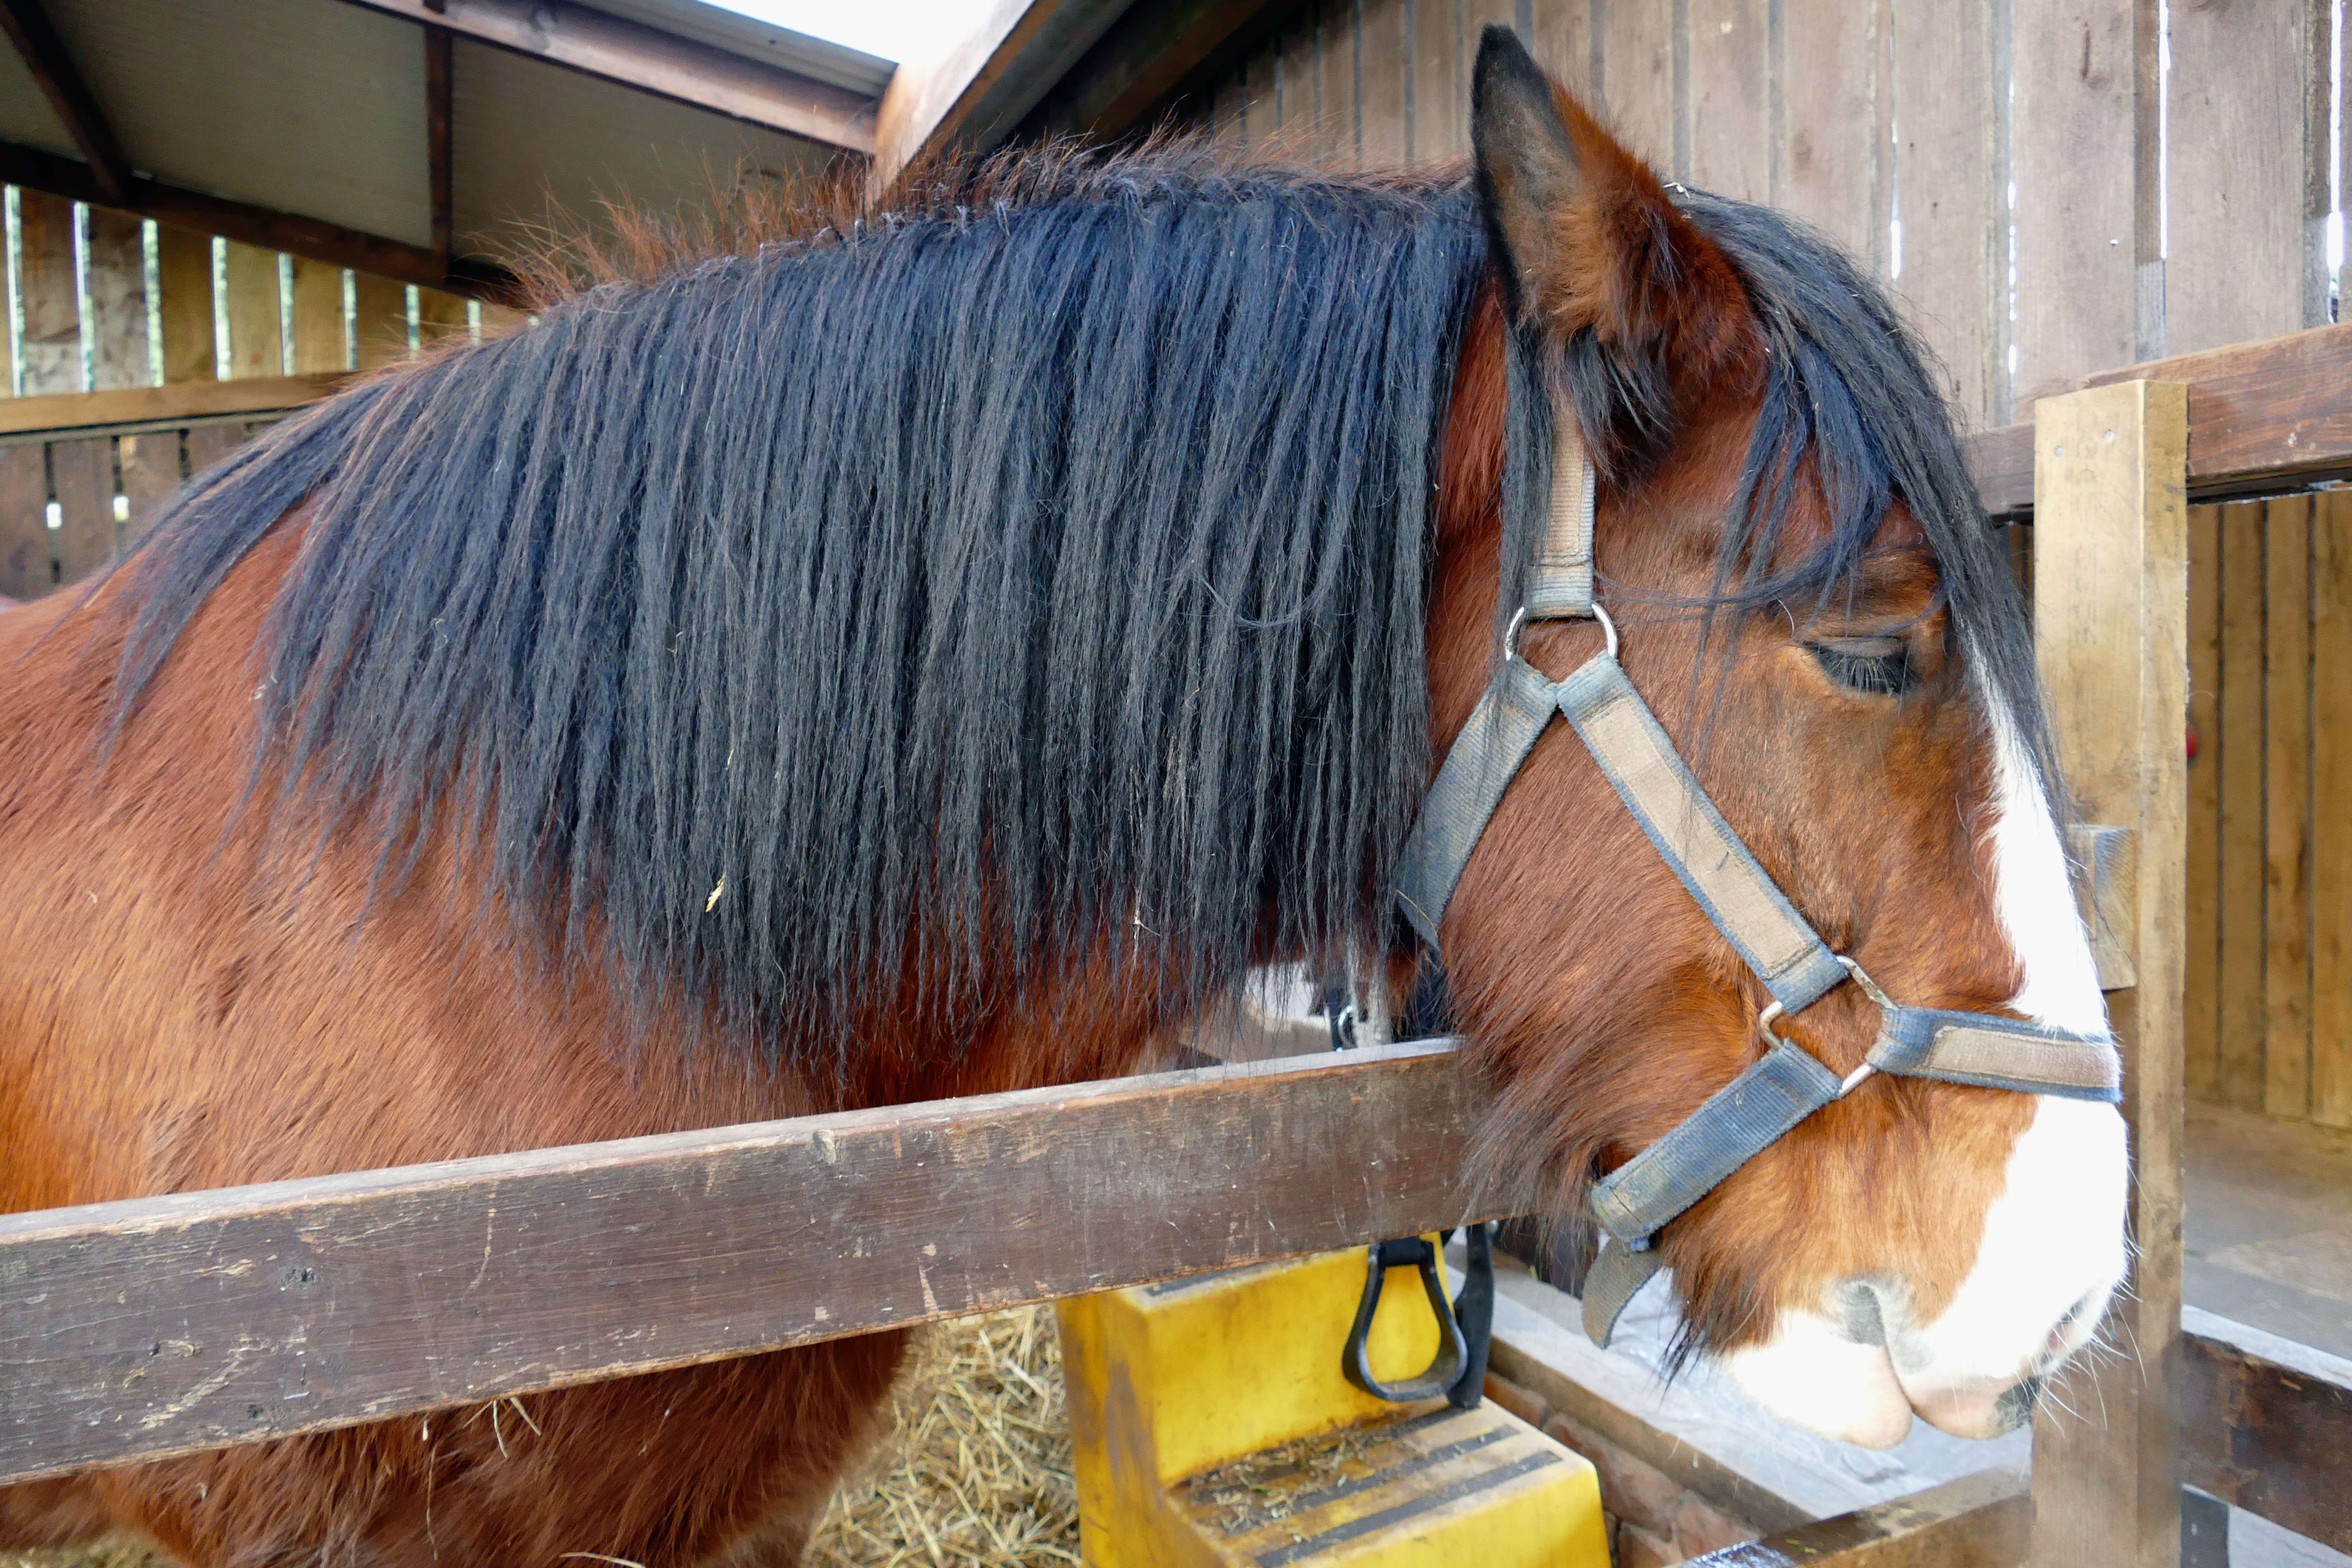
nature, farm, animal, rural, portrait, livestock, ranch, horse, brown, rein, mammal, stallion, mane, stable, bridle, pets, riding, power, horse riding, head, harness, mare, horse head, purebred, horse like mammal, horse tack, horse grooming